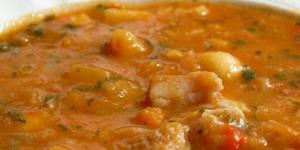
buseca